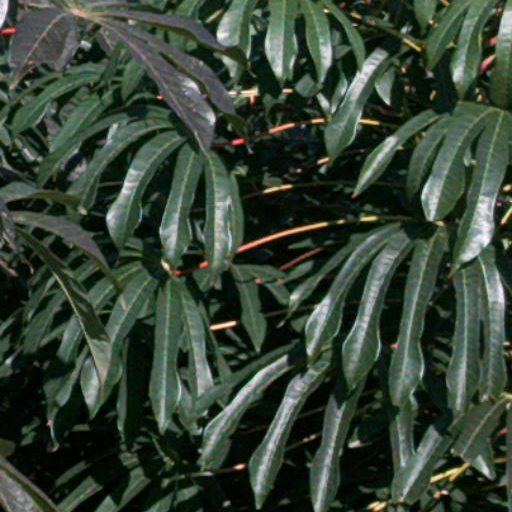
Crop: cassava